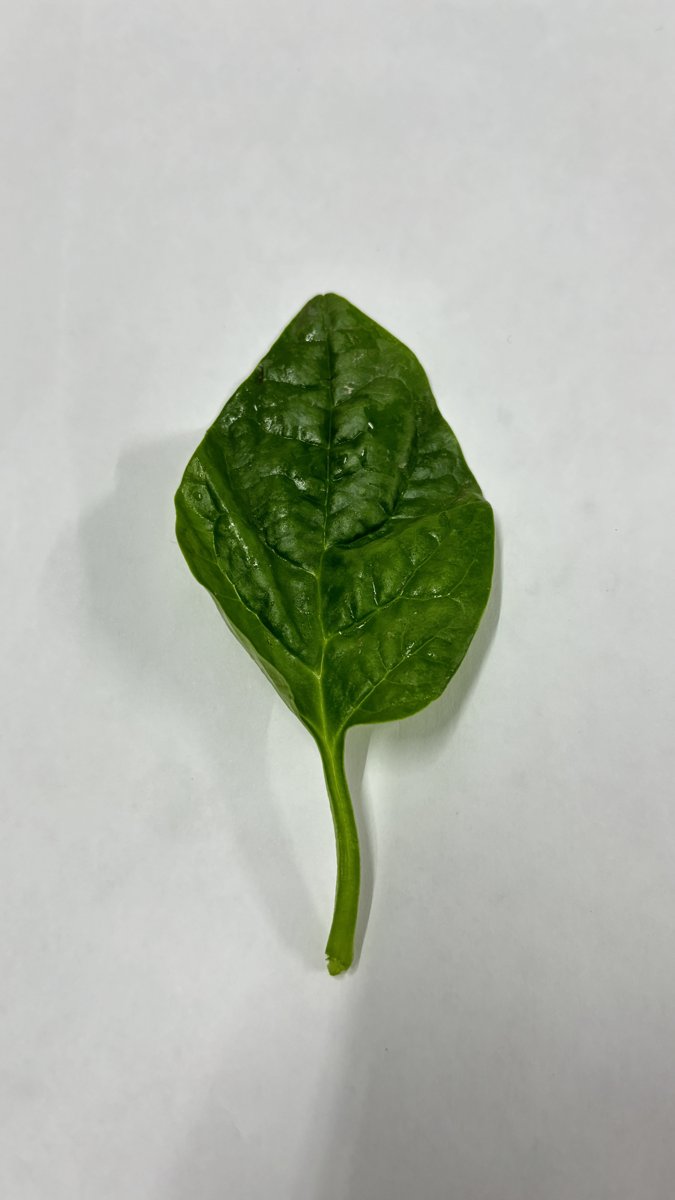
Label: Healthy-Leaf